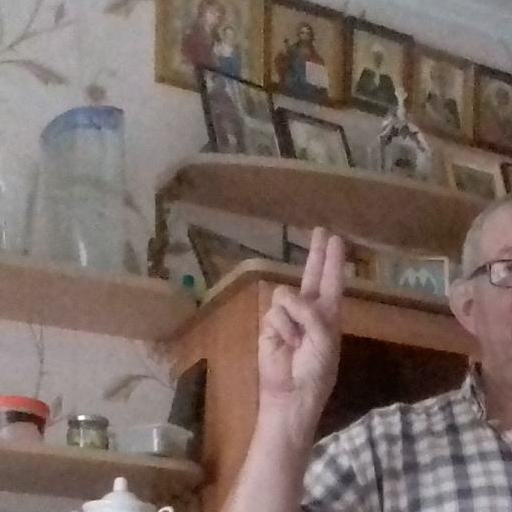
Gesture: two_up